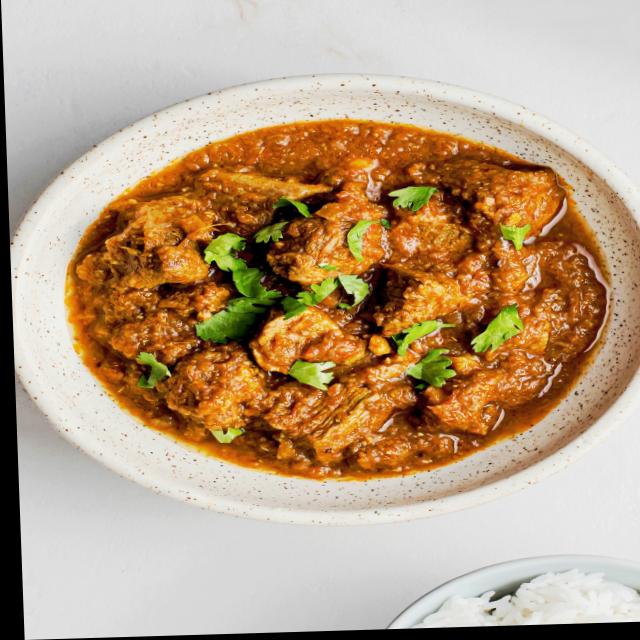
Dish: mutton_curry